List of largest Spanish companies

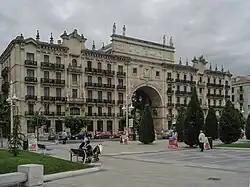
Banco Santander headquarters in Santander

This article lists the largest companies in Spain in terms of their revenue, net profit and total assets, according to the American business magazines "Fortune" and "Forbes".